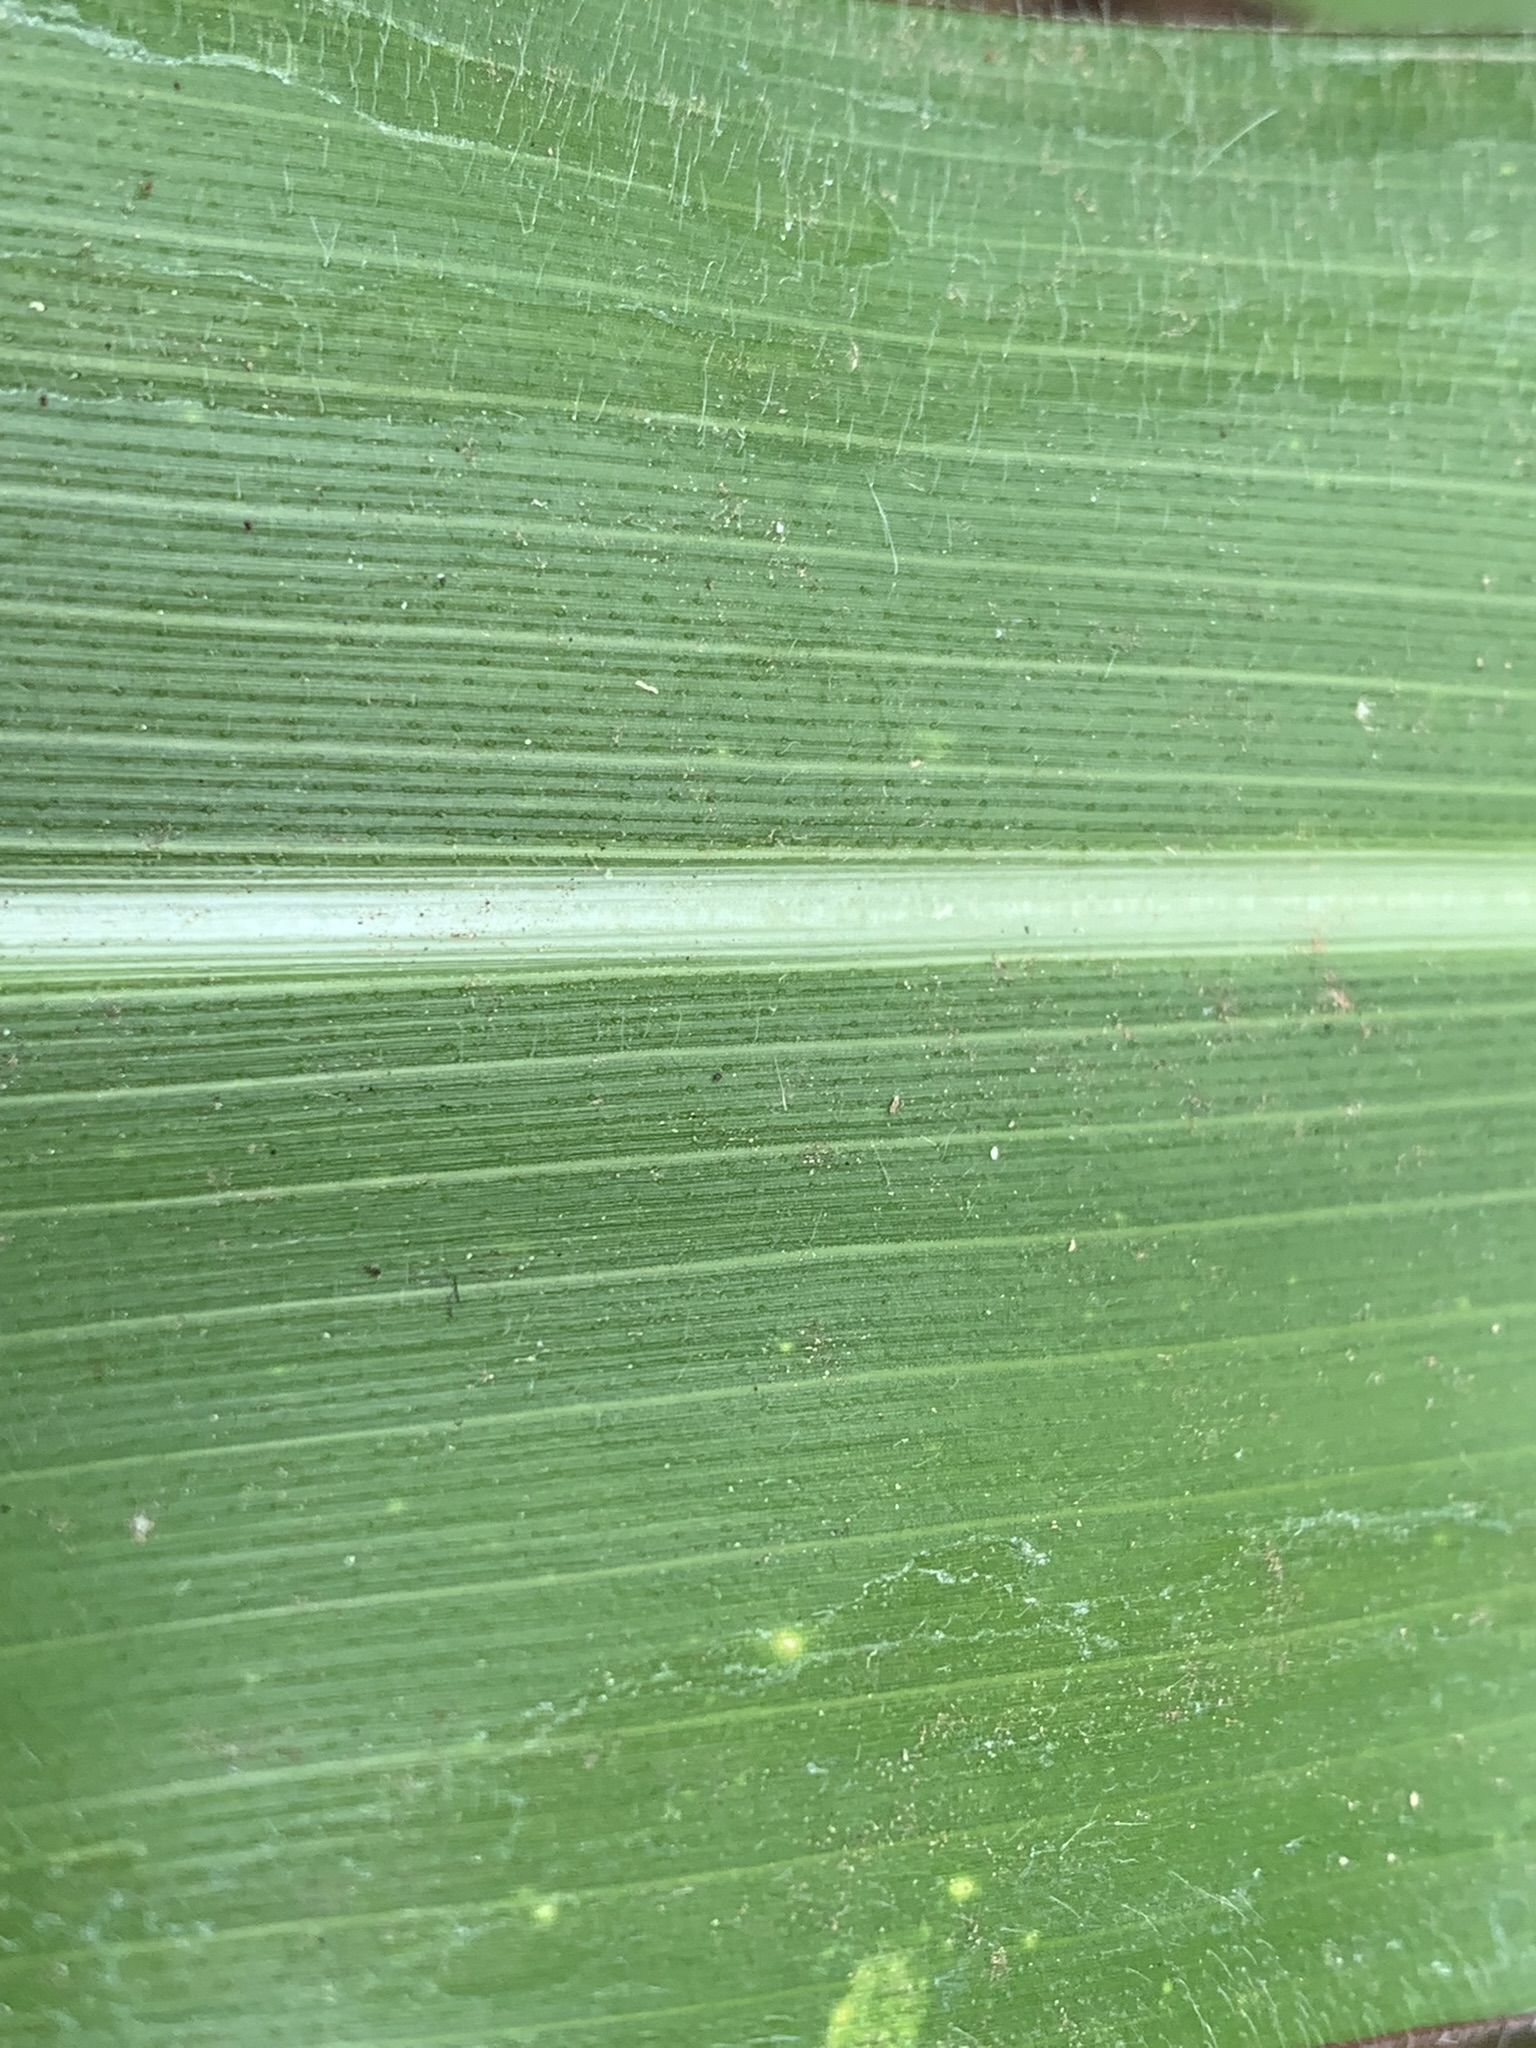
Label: Healthy